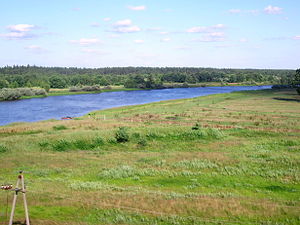
Bjarézina
Bjarézina er en flod i Hviderusland og en af bifloderne til Dnepr. Bjarézina Nationalpark, der ligger ved floden, er optaget på UNESCOs liste over biosfærereservater.